Society for the History of Alchemy and Chemistry

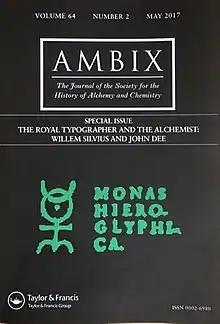

The Society for the History of Alchemy and Chemistry, founded as the Society for the Study of Alchemy and Early Chemistry in 1935, holds biennial meetings and a yearly Graduate Workshop, publishes the journal "Ambix" and a biennial newsletter "Chemical Intelligence", and offers prizes and grants to scholars. It has a worldwide membership.